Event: Nepal Earthquake
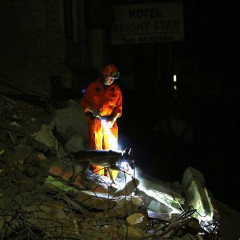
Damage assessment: damage